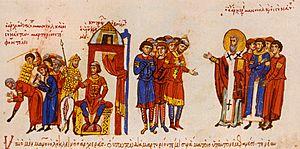
Le traité byzantino-bulgare de 816 est un accord d’une durée de trente ans signé à Constantinople par le khan bulgare Omourtag et l’empereur byzantin Léon V l’Arménien.